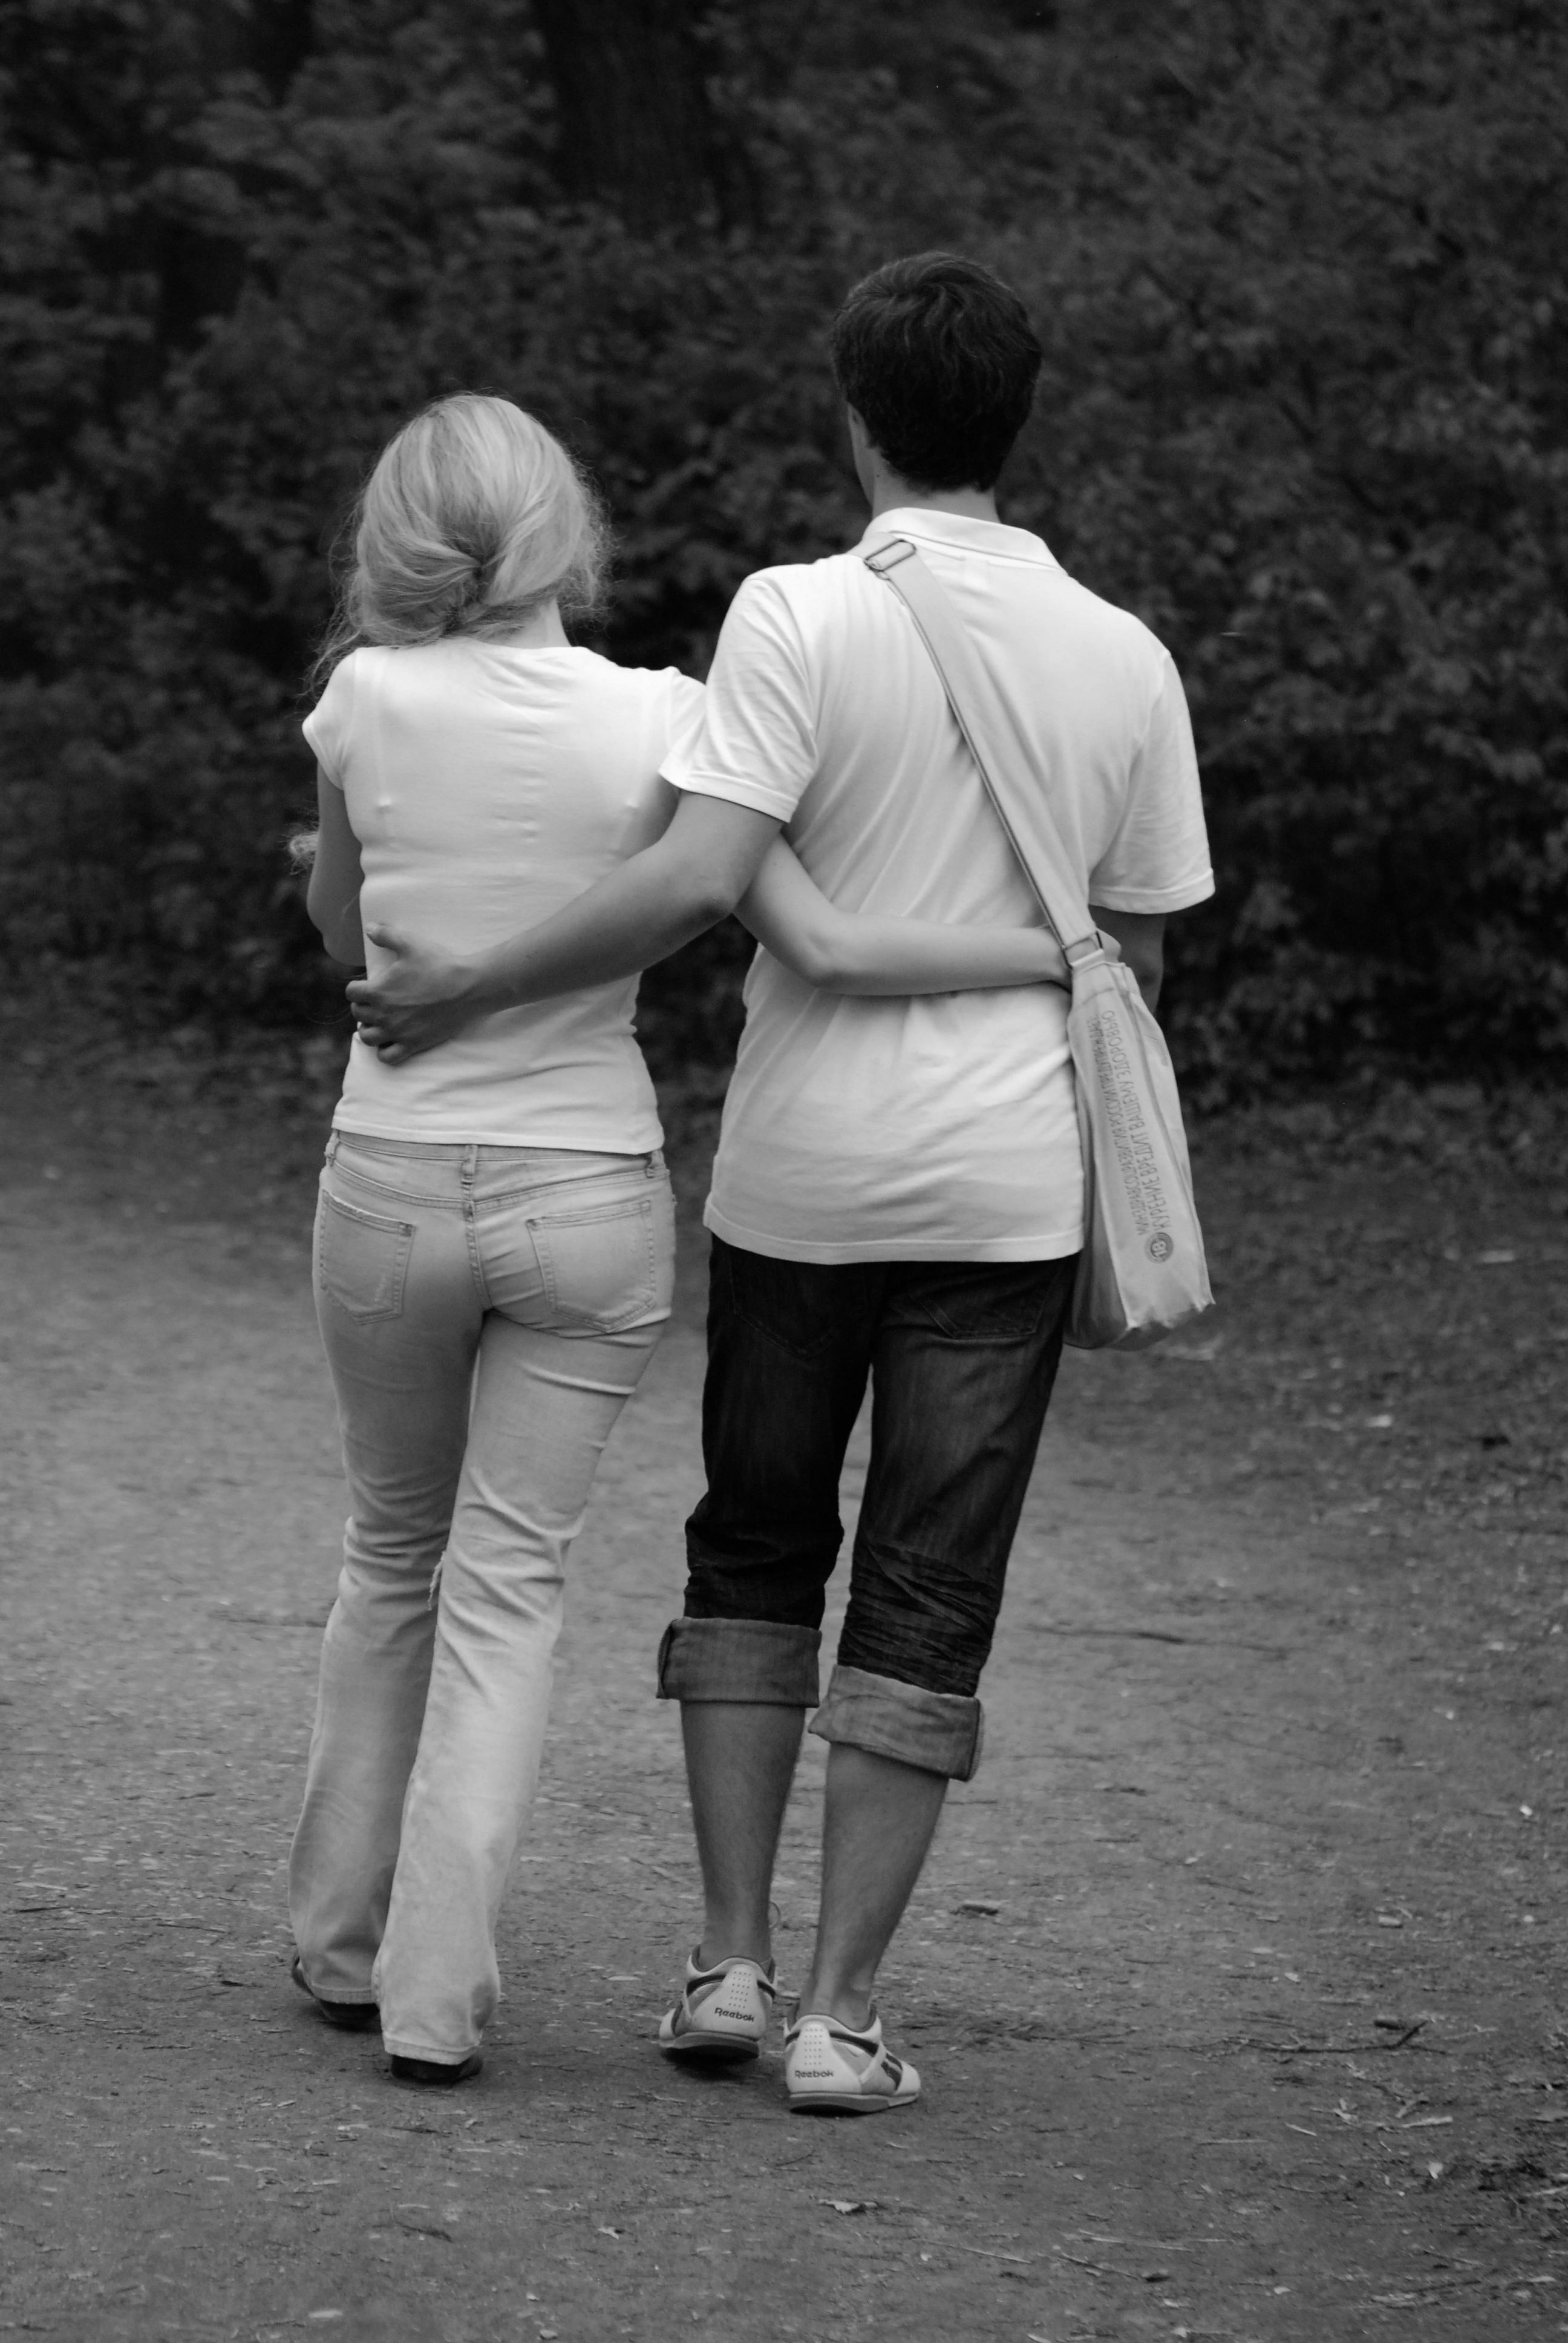
man, black and white, people, girl, woman, white, street, photography, city, male, standing, love, romance, nikon, monochrome, lady, bw, blackandwhite, blackwhite, ceremony, candid, girls, women, photograph, moscow, russia, d80, emotion, moskau, anawesomeshot, nikond80, moscou, interaction, monochrome photography, portrait photography